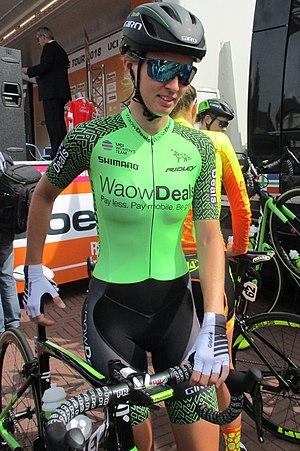
La saison 2018 de l'équipe WaowDeals est la quatorzième de la formation. Au niveau des transferts, l'équipe perd la Polonaise Katarzyna Niewiadoma. Lauren Kitchen, Anna Plichta et Moniek Tenniglo